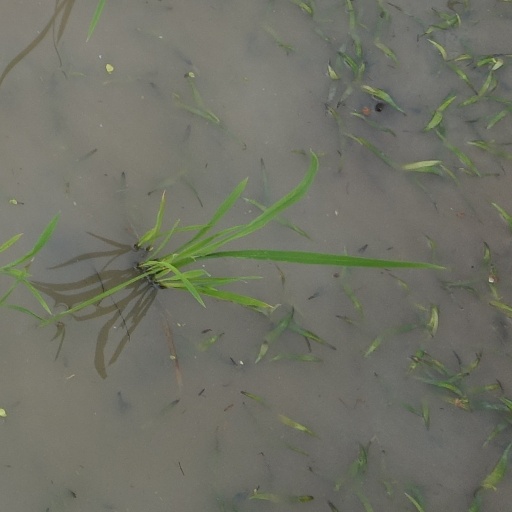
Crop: rice